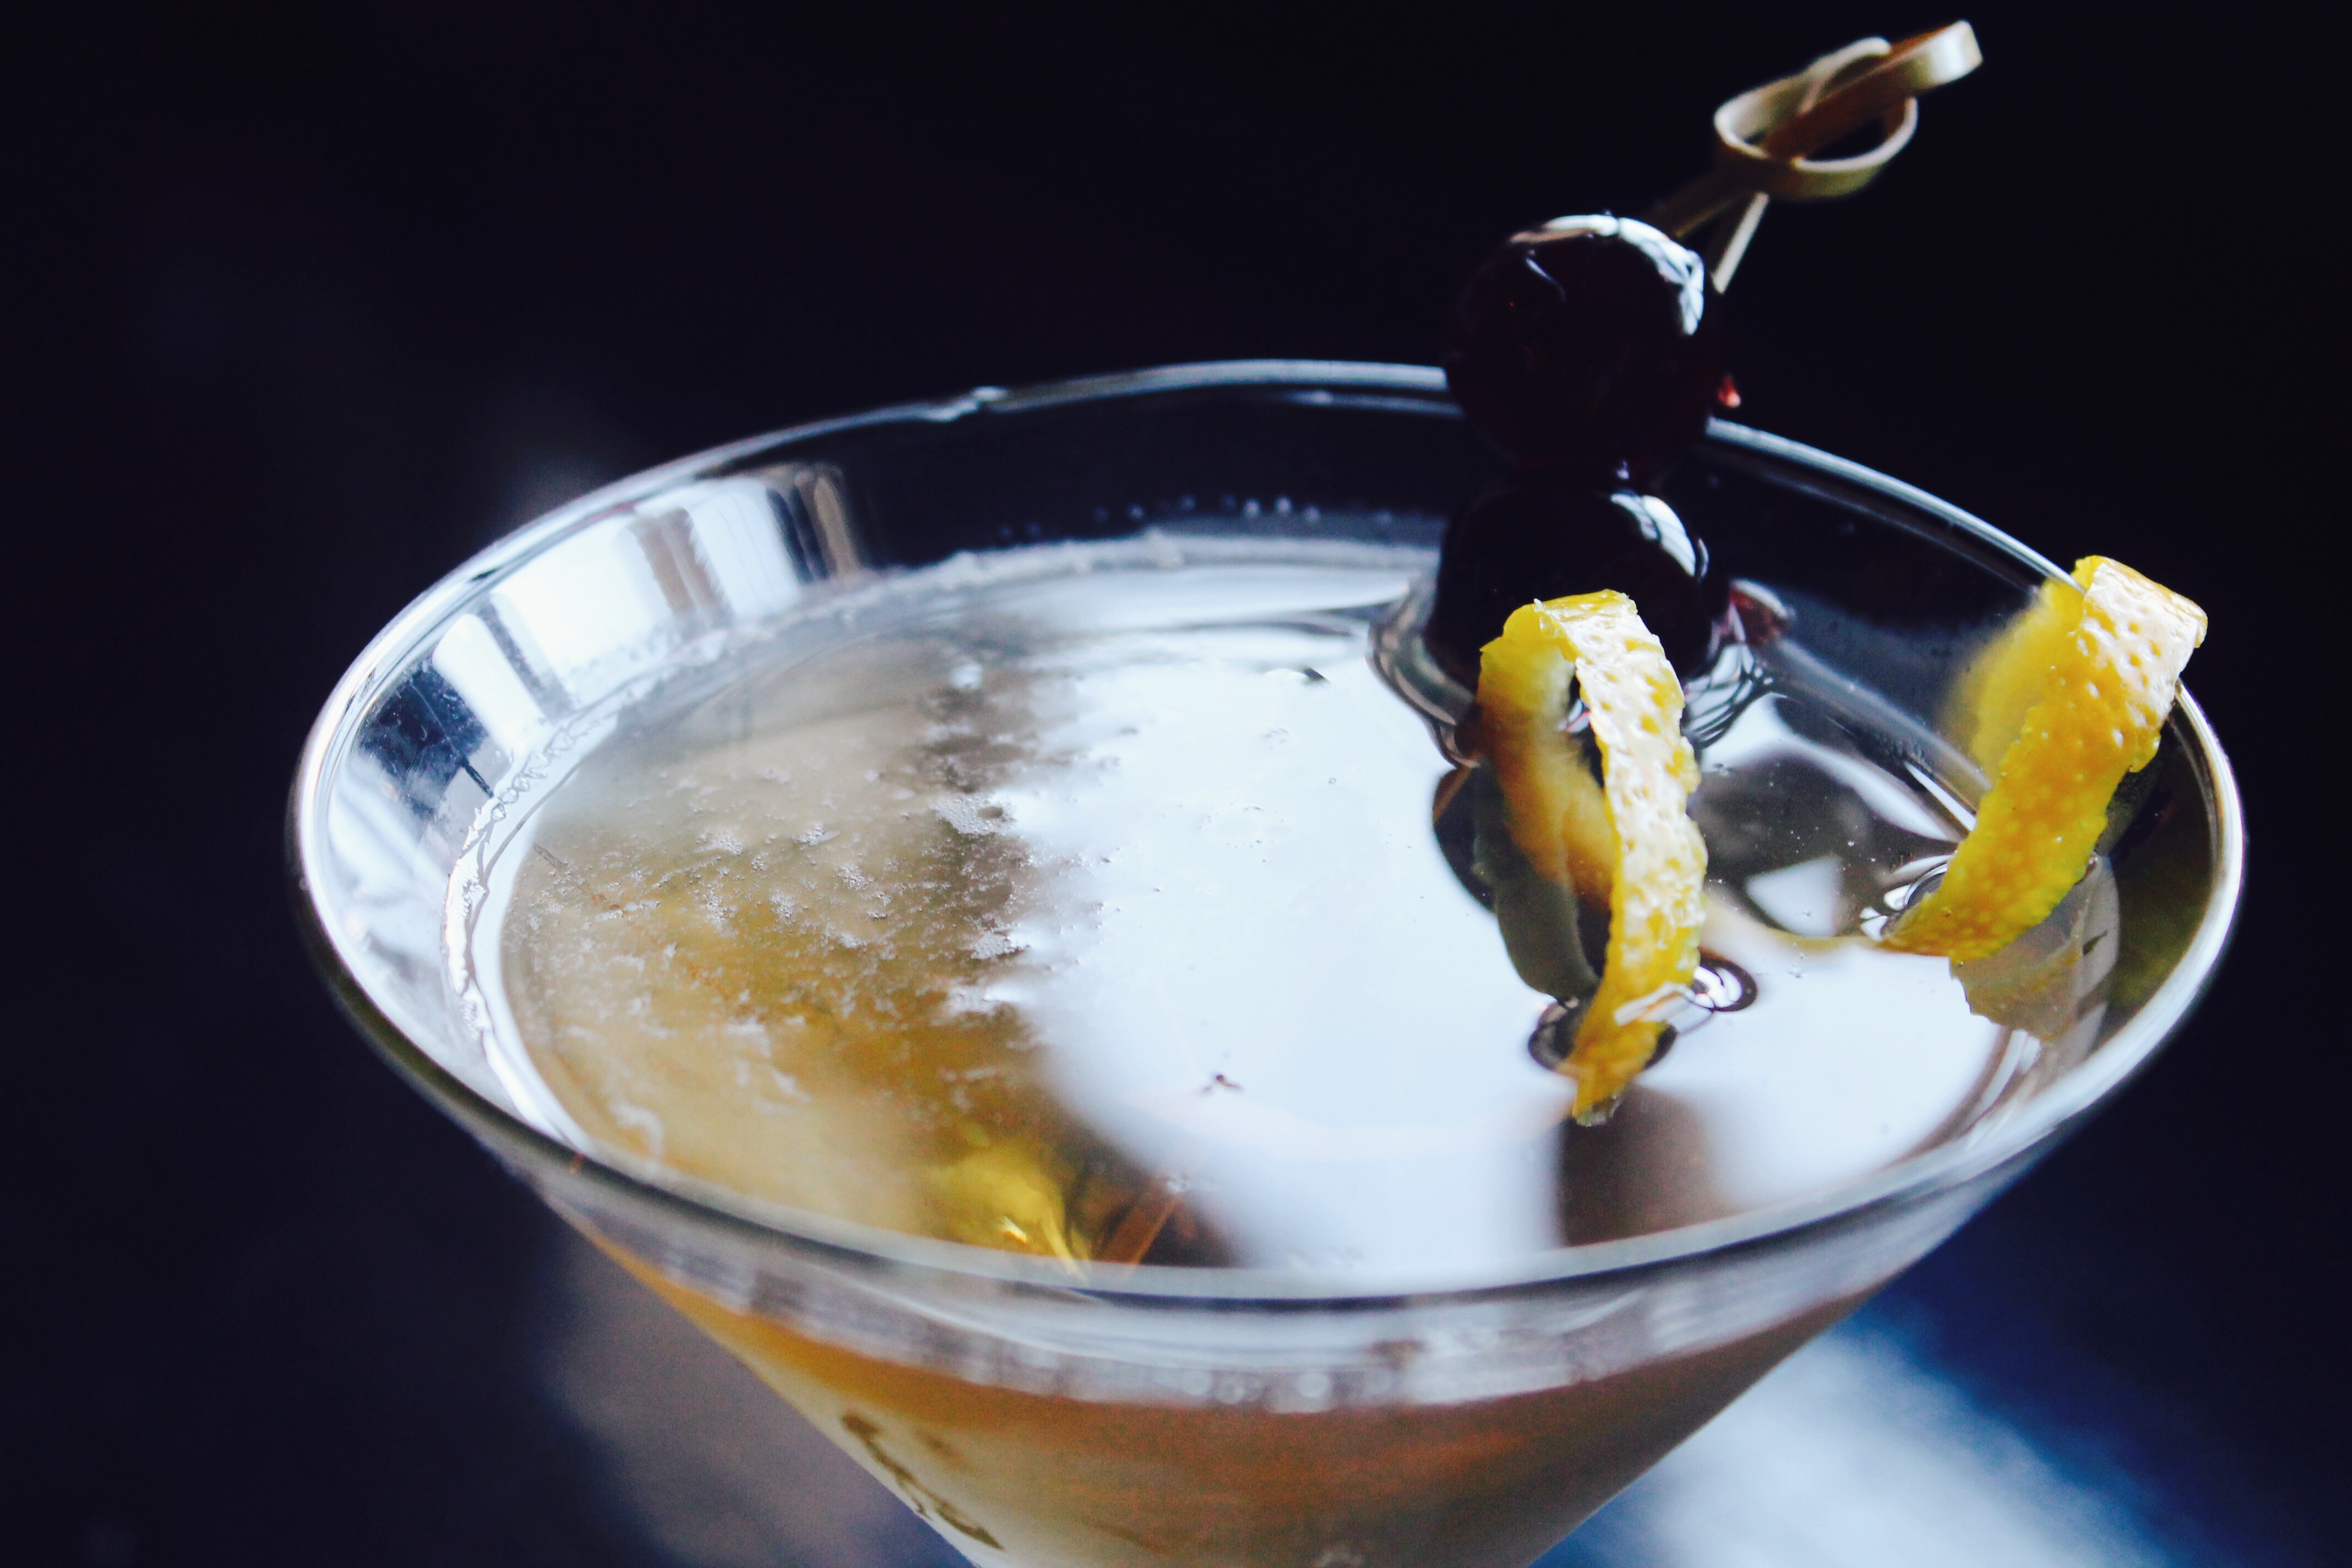
food, produce, drink, cocktail, martini, alcoholic beverage, distilled beverage